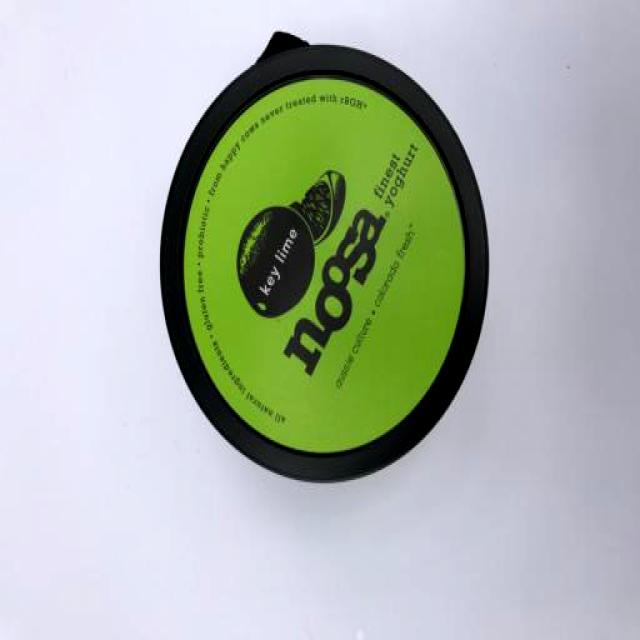
Label: Plastic